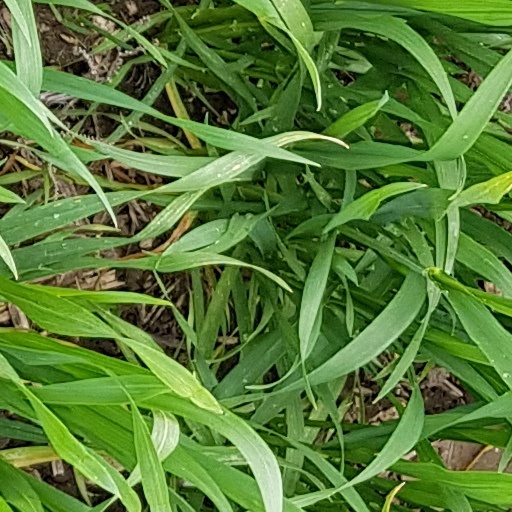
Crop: wheat